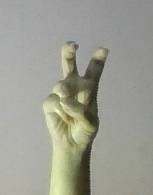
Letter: toot